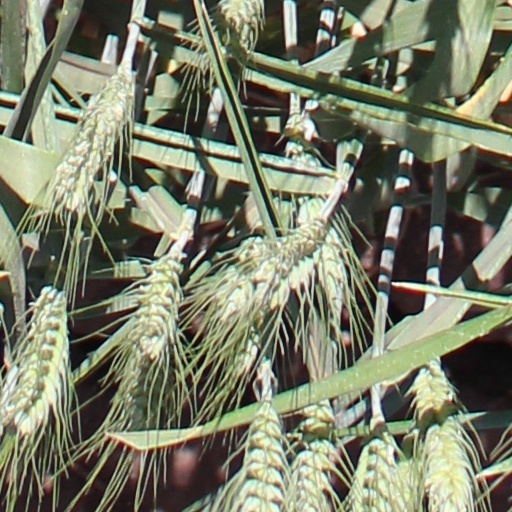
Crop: wheat